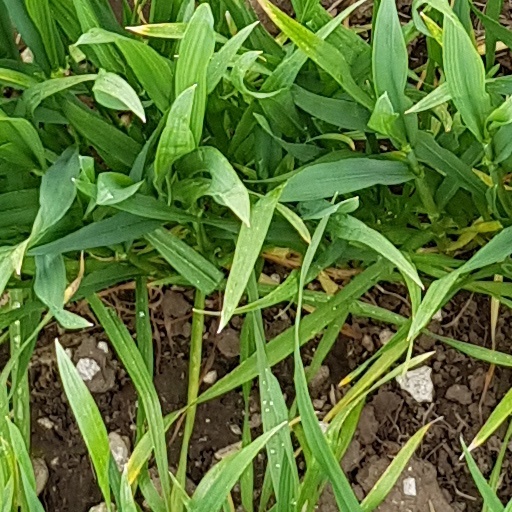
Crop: wheat